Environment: real
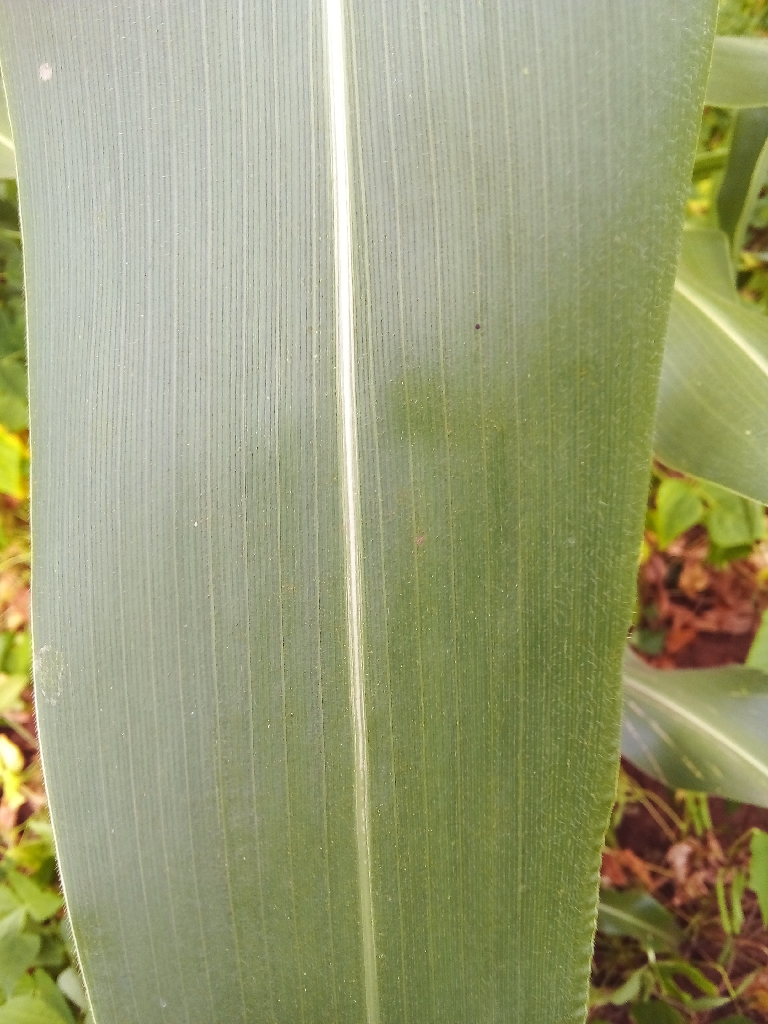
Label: healthy